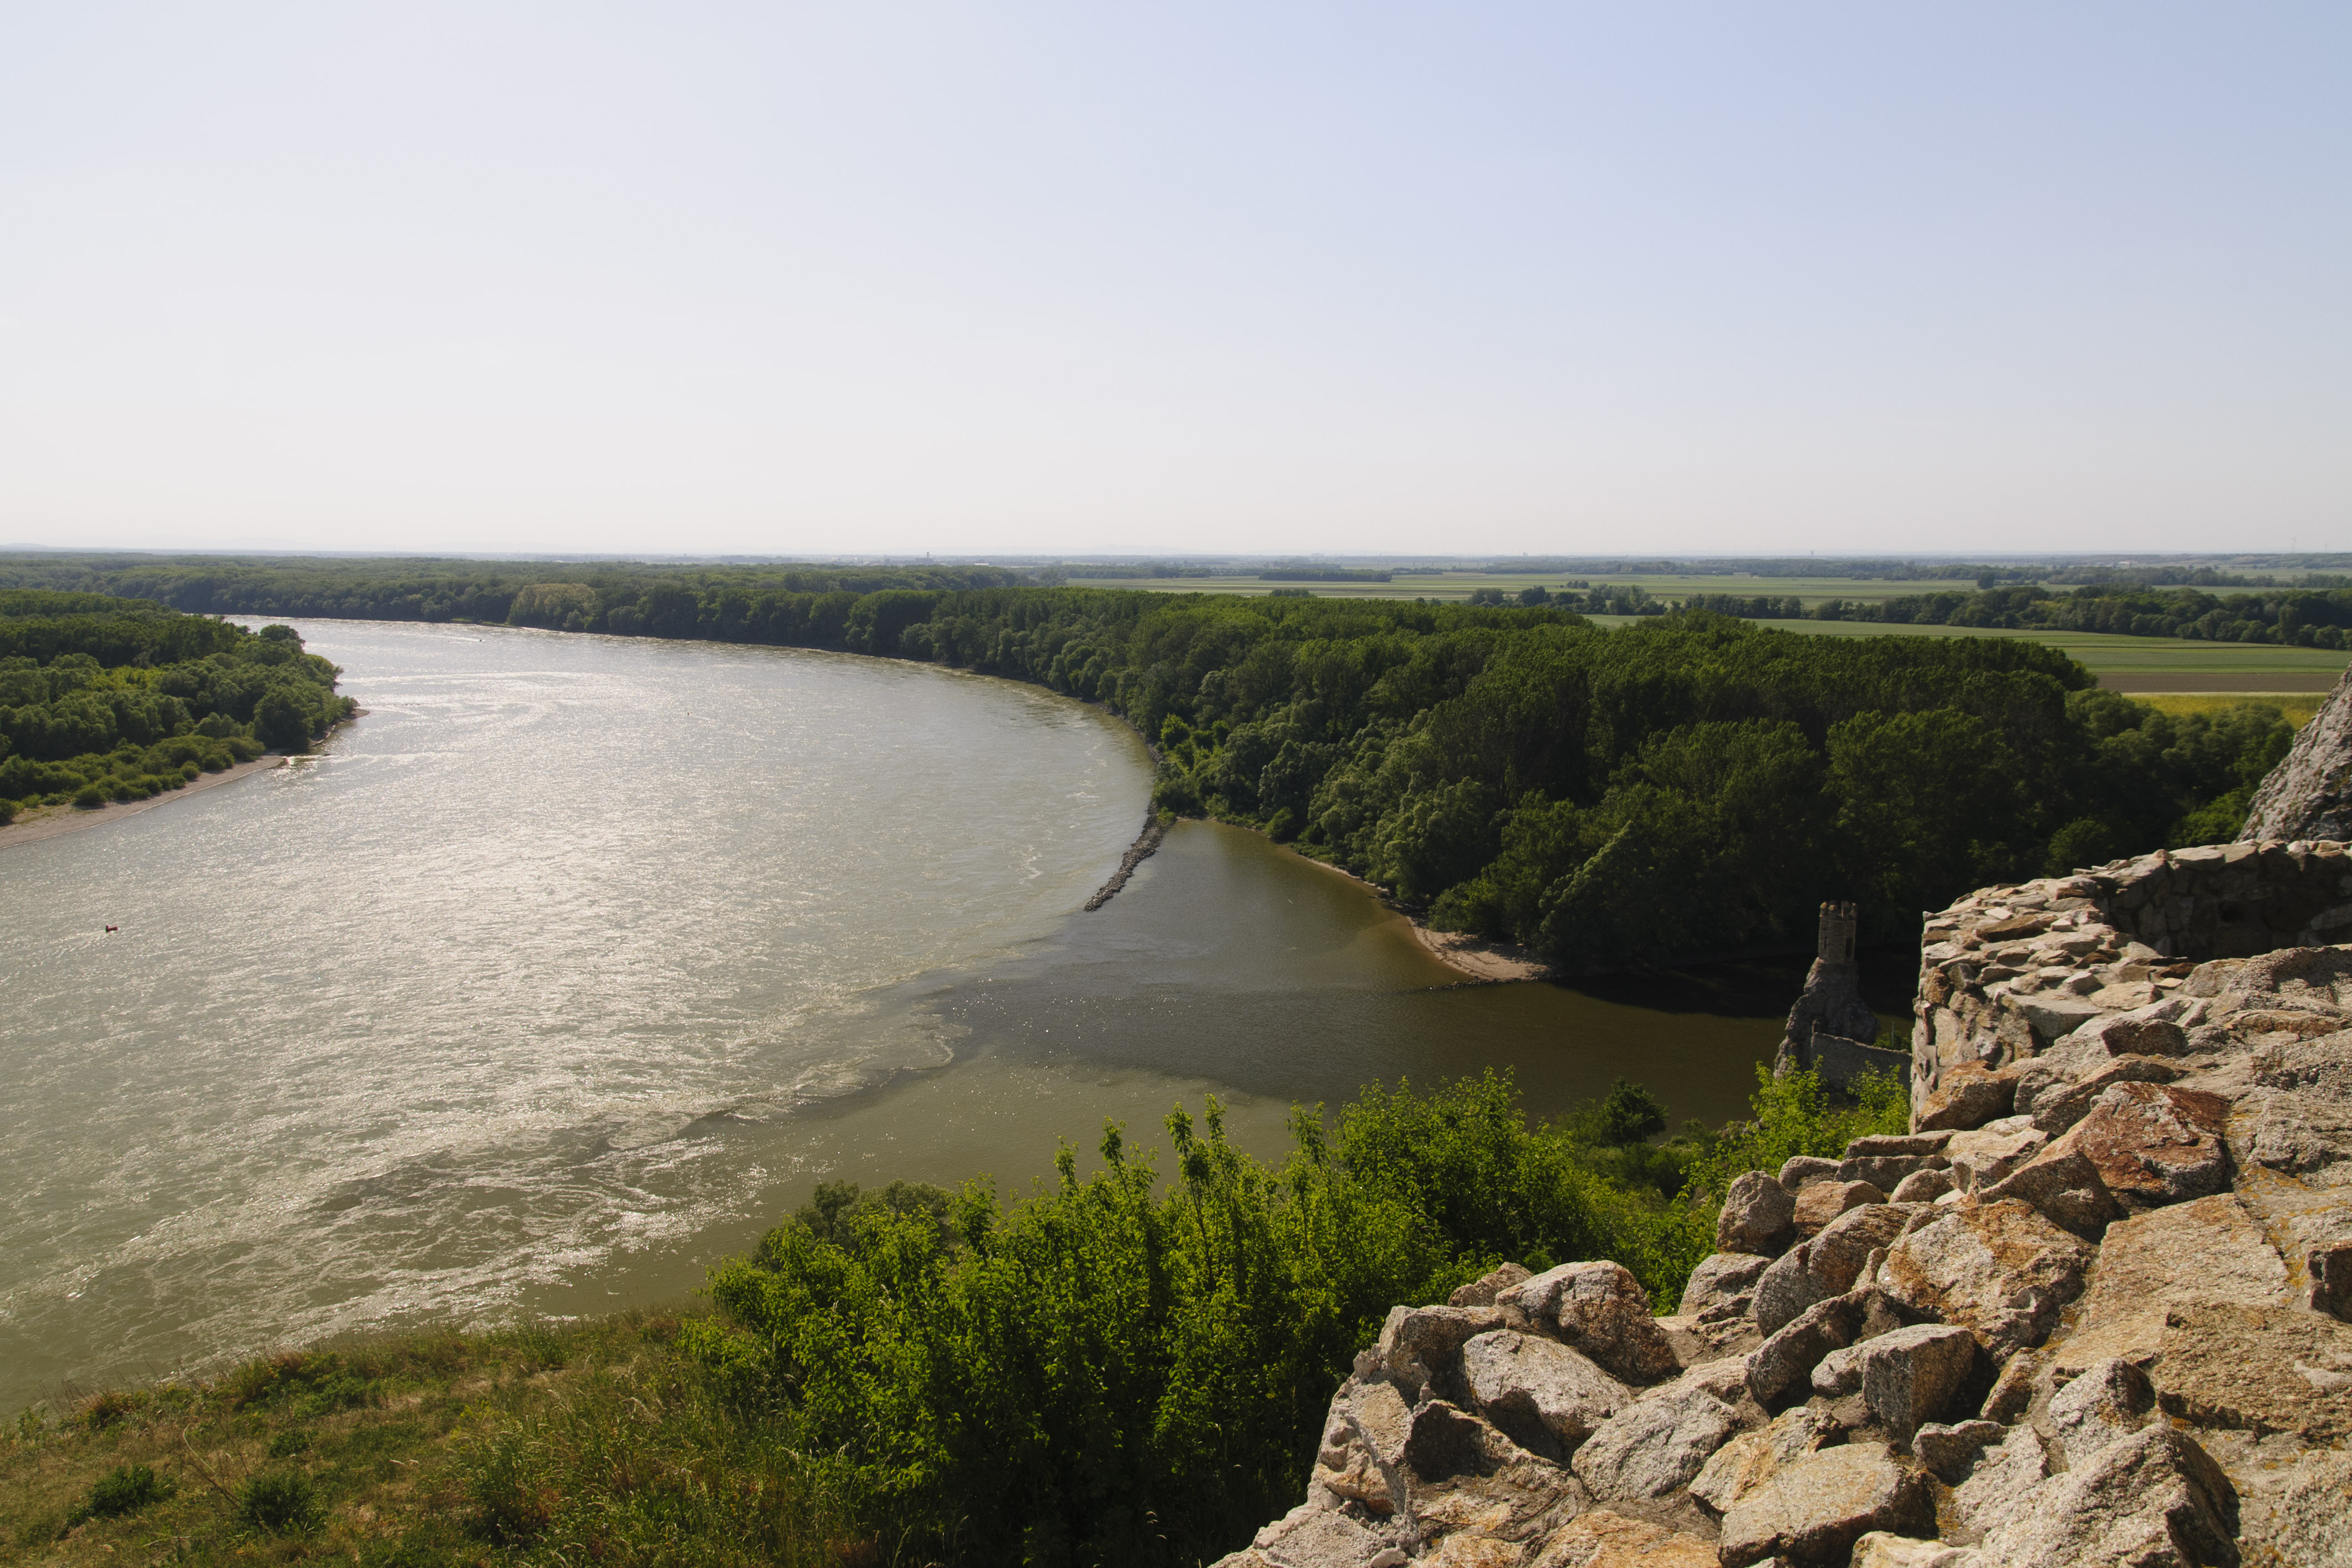
landscape, sea, coast, water, marsh, shore, lake, river, vacation, cliff, cove, bay, reservoir, nikon, terrain, waterway, body of water, geology, loch, estuary, cape, d300, bratislava, landform, geographical feature